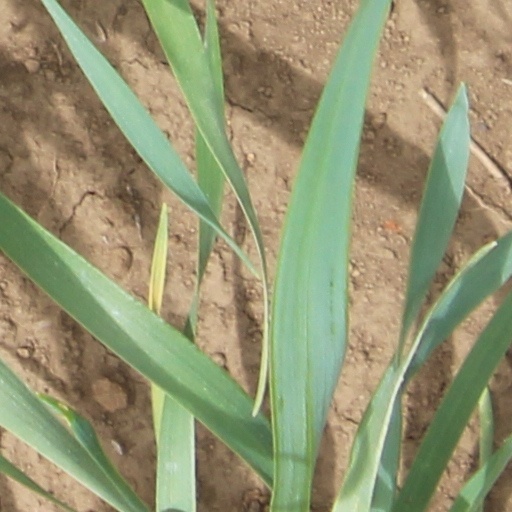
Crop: wheat